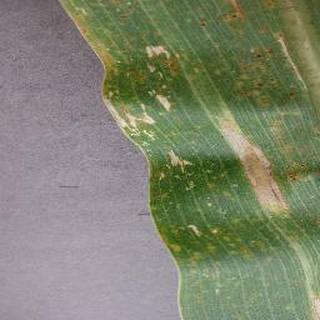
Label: corn_northern_leaf_blight